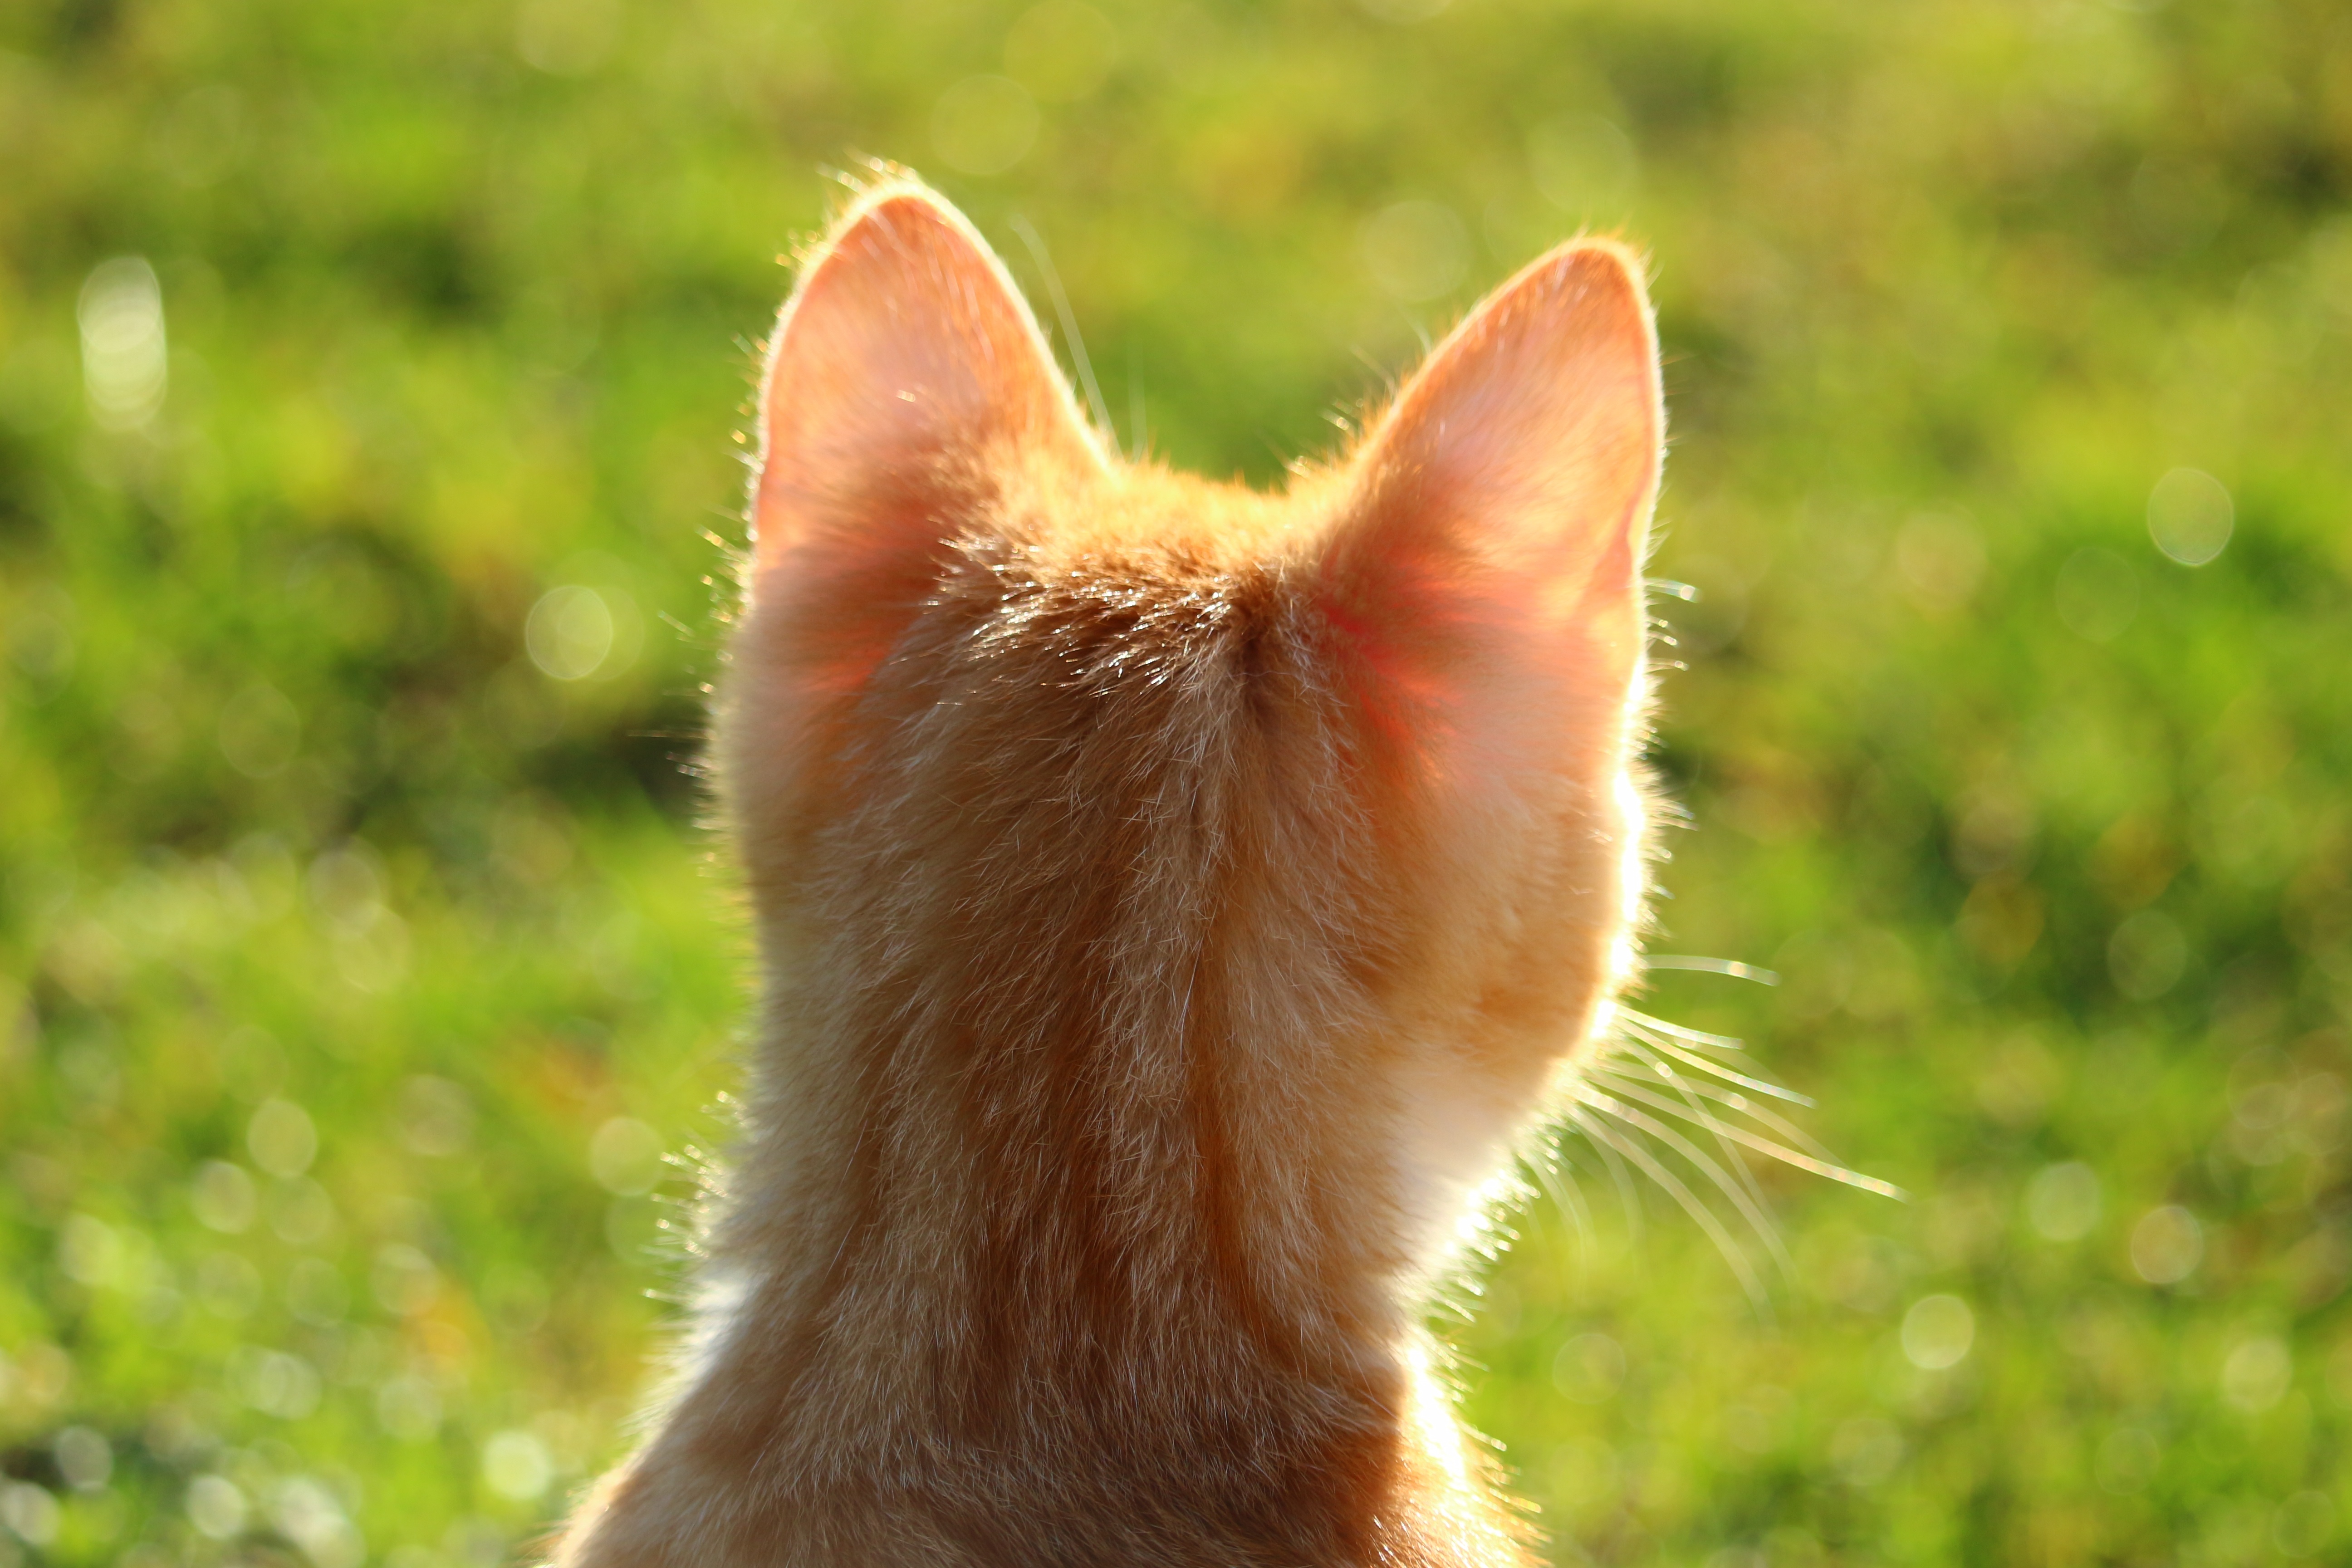
grass, wildlife, kitten, cat, mammal, fox, fauna, close up, red fox, nose, whiskers, vertebrate, domestic cat, young cat, red mackerel tabby, red cat, cat baby, dog like mammal, small to medium sized cats